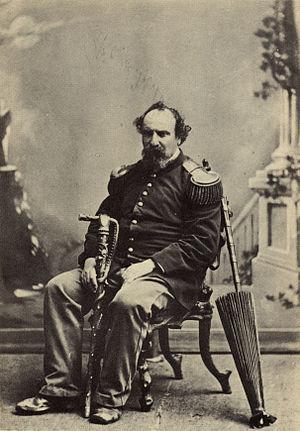
Il y a 13 monarchies dans les Amériques. Chacune est une monarchie constitutionnelle dans laquelle le souverain hérite de son mandat, le conservant généralement jusqu'à sa mort ou son abdication, et est lié par les lois et les coutumes dans l'exercice de ses pouvoirs. Dix de ces monarchies sont des États indépendants qui partagent comme souverain respectif la reine Élisabeth II, et qui sont des royaumes du Commonwealth, alors que les trois autres sont des dépendances d'autres monarchies européennes. En tant que telles, aucune des monarchies des Amériques n’a de monarque en permanence.